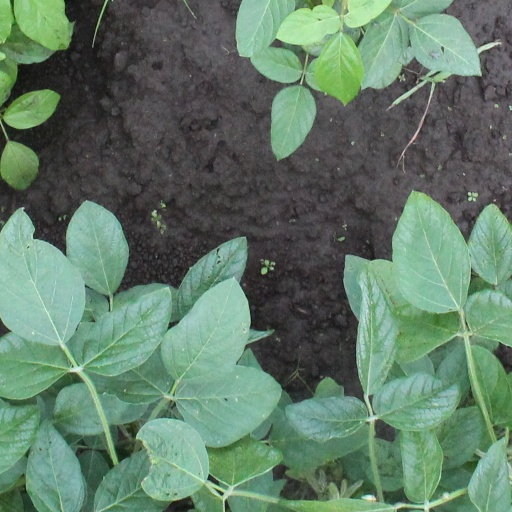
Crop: soybean